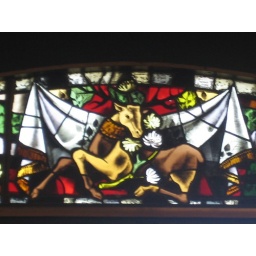
window over the entrance door Chenonceau